Uncle Albert

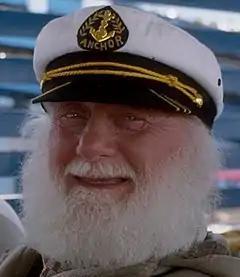

Albert Gladstone Trotter, better known as Uncle Albert (19 November – 2001), is a fictional character in the BBC sitcom "Only Fools and Horses", portrayed by Buster Merryfield. He was introduced during the fourth series as a replacement for the character of Grandad (the character's brother) due to the sudden death of Lennard Pearce in 1984.